Pendet dance

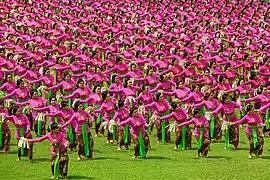
Pendet dance, performed by hundreds of dancers.

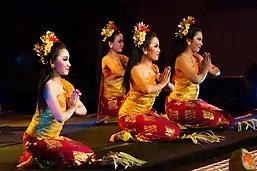
Pendet dancers offering a greeting.

The original Pendet dance is performed by 4-5 young pre-pubescent girls in the yards of Balinese Hindu temples. Pendet is the presentation of an offering in the form of a ritual dance. Unlike sacred ritual dances that demand arduous training, Pendet may be danced by anyone, taught simply by imitation.